Sergio Ramos

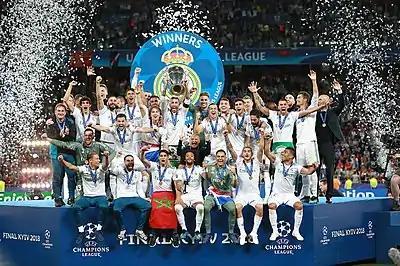
Ramos hoisting the European Champion Clubs' Cup as Real Madrid celebrate winning the UEFA Champions League, on 26 May 2018

Ramos started in the 2016 UEFA Super Cup in Trondheim, scoring Real Madrid's equalizing second goal of the match in the 93rd minute, and hence bringing the game into extra-time. Real Madrid were the eventual 3–2 winners, with Ramos being named man of the match. On 3 December 2016, he scored his fourth Clásico goal, an equalizer against Barcelona in a 1–1 draw at the Camp Nou in the 90th minute, extending Madrid's unbeaten run to 33 games. One week later, he scored another late goal, this time in the 92nd minute, to help Madrid claim a 3–2 victory against Deportivo La Coruña.